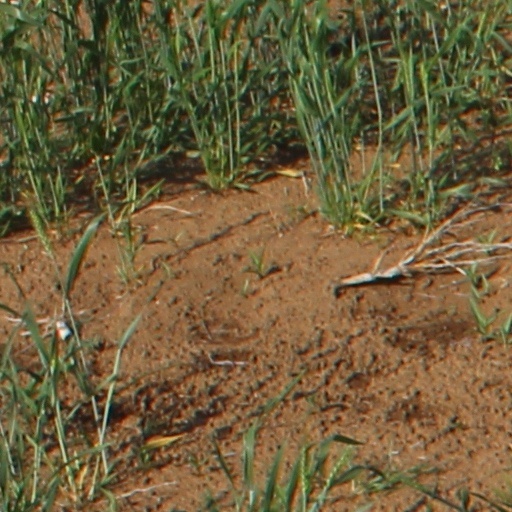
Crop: wheat